Vincenzo Brenna

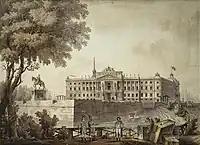
View in 1801. Watercolor by Giacomo Quarenghi

Brenna's major additions to Pavlovsk Palace materialized after Paul's ascension to the throne; the architect prepared